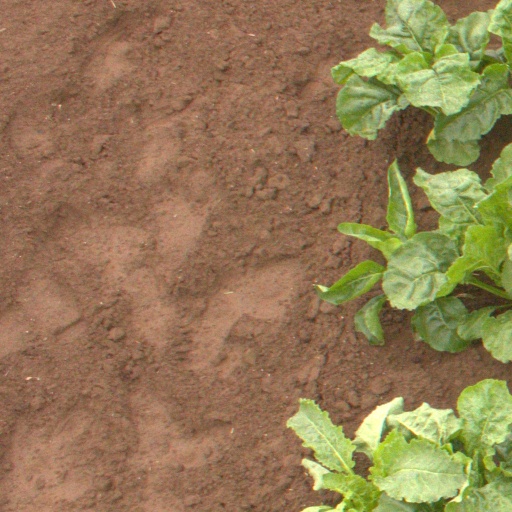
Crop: sugar beet